High Line

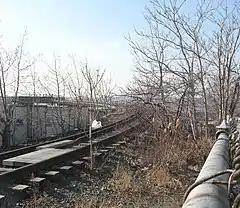
Abandoned High Line tracks in 2009 (current phase 3 section at 34th Street)

In 1847, the City of New York authorized the construction of railroad tracks along Tenth and Eleventh Avenues on Manhattan's West Side. The street-level tracks were used by the New York Central Railroad's freight trains, which shipped commodities such as coal, dairy products, and beef. For safety the railroad hired "West Side cowboys", men who rode horses and waved flags in front of the trains. However, so many accidents occurred between freight trains and other traffic that the nickname "Death Avenue" was given to Tenth and Eleventh Avenues. In 1910, one organization estimated that there had been 548 deaths and 1,574 injuries over the years along Eleventh Avenue.